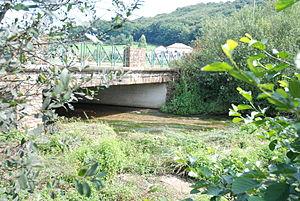
Mendionde est une commune française située dans le département des Pyrénées-Atlantiques, en région Nouvelle-Aquitaine.